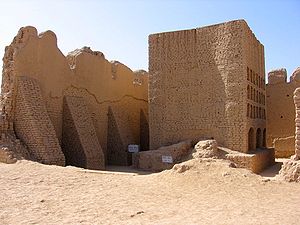
Tang-kampagnen mod Karakhoja / Følger
Ruiner af Karakhoja
Tang-kampagnen mod Karakhoja, kendt som Gaochang i kinesiske kilder, var en militærkampagne i 640 e.Kr., som blev gennemført af kejser Taizong fra Tang-dynastiet mod Tarim-bækkenriget Karakhoja, der var baseret i byen Turfan i Xinjiang. De vestlige tyrkere støttede deres allierede Karakhoja med soldater, men hæren trak sig tilbage, da Tang-styrkerne ankom. Karakhoja overgav sig og kongeriget blev indarbejdet som et præfektur i Tang.